Aristolochia indica

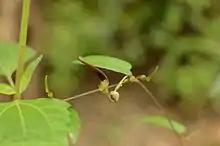
"Aristolochia indica" flower

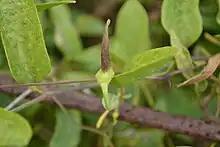
"Arsitolochia indica" - flower

This plant contains aristolochic acid, a carcinogen also found in various "Aristolochia" and "Asarum" plants, both in the family Aristolochiaceae. Aristolochic acid is composed of an about 1:1 mixture of two forms, aristolochic acid I and aristolochic acid II.